1846 Liberian independence referendum

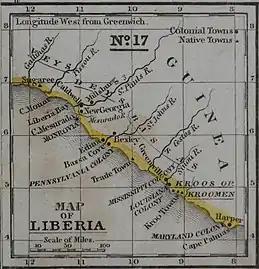
Map of Liberia Colony in the 1830s created by the ACS, also showing Mississippi Colony and other state-sponsored colonies.

An independence referendum was held in Liberia on 27 October 1846. The result was 52% in favor, with independence being declared on 26 July 1847.